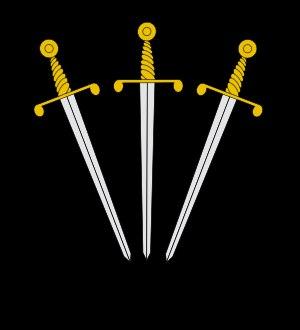
Marquis de Winchester est un titre de noblesse héréditaire de haut rang dans la pairie d'Angleterre.